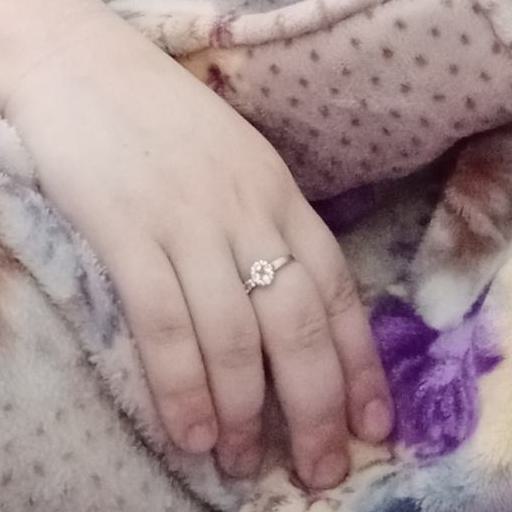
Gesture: no_gesture